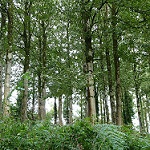
Label: forest